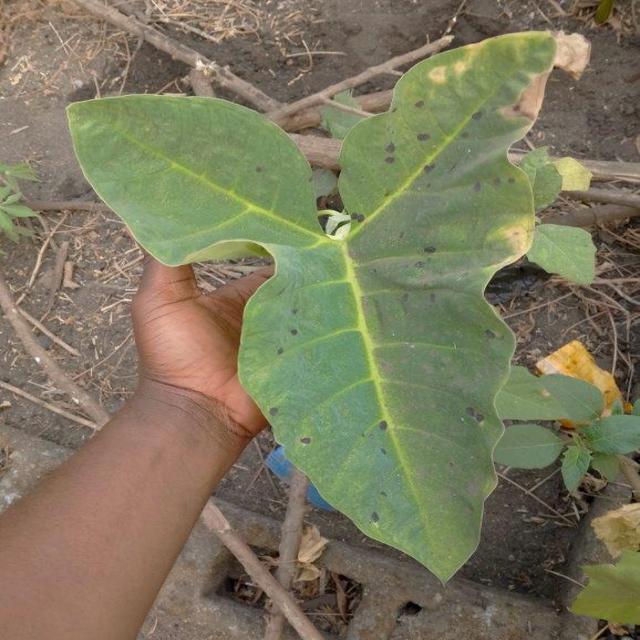
Label: Early_Blight